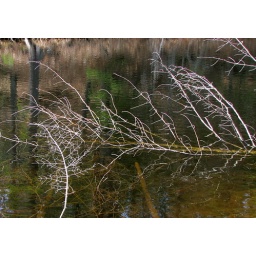
The bleached white branches of this fallen tree really stood out against the dark water in the pond.